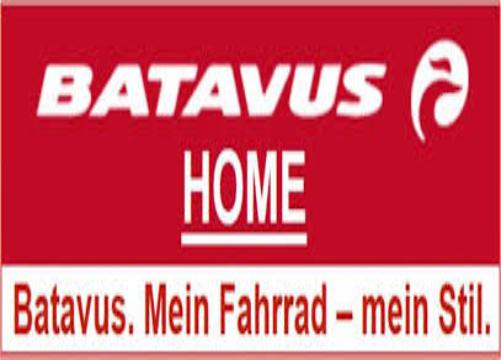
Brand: batavus
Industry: Transportation